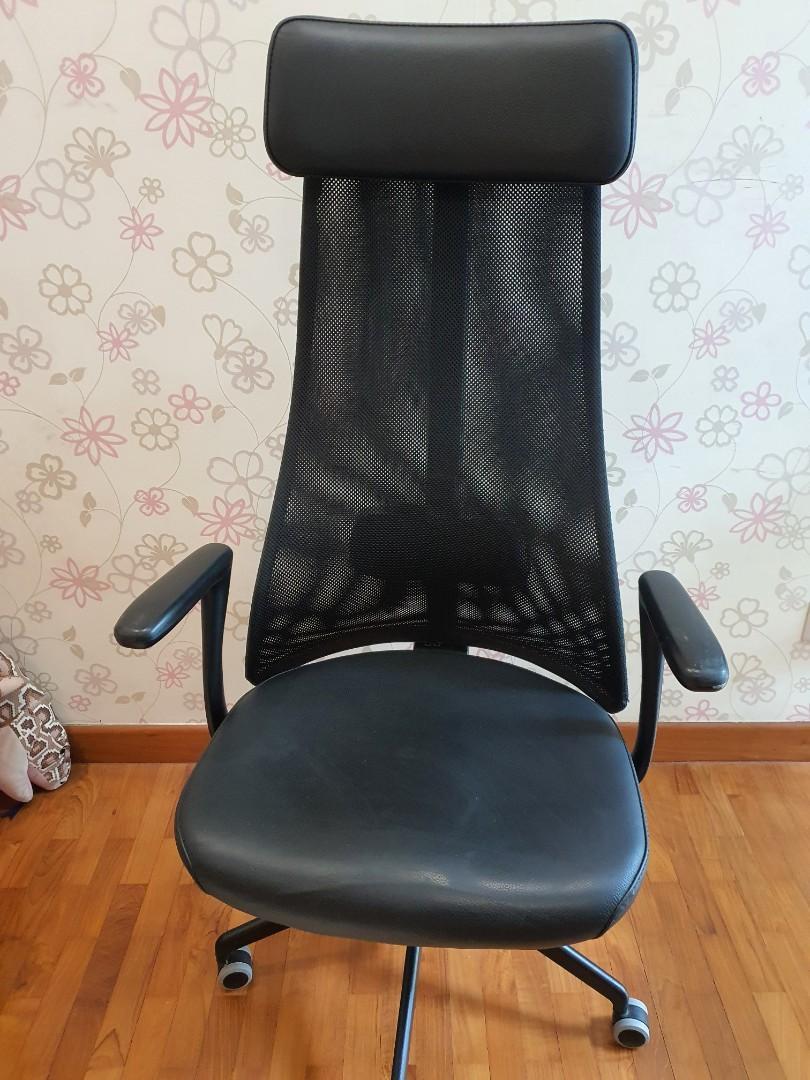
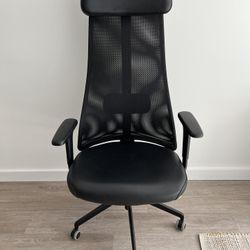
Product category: items_chair
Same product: yes